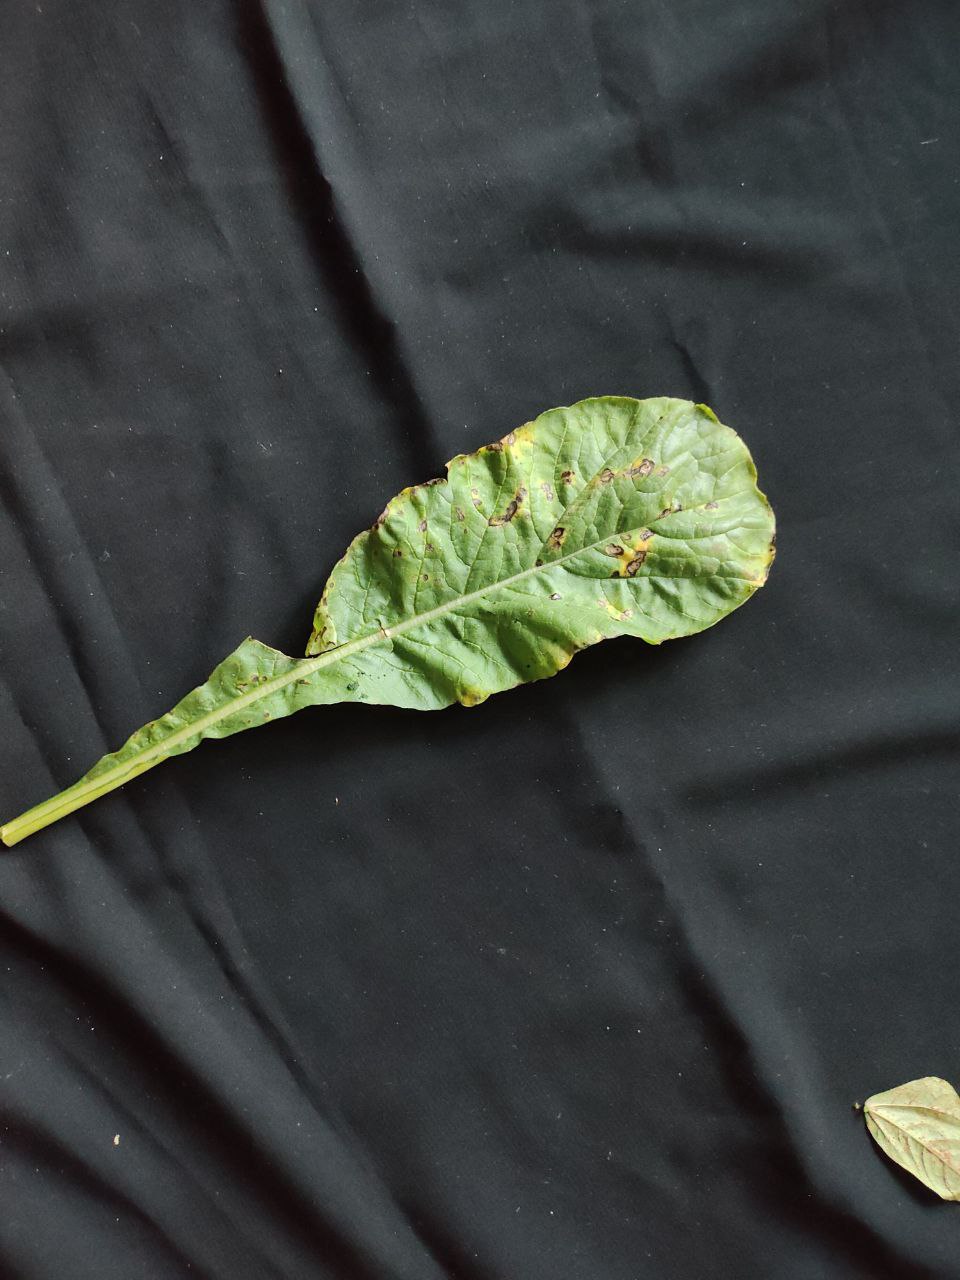
Label: Black leaf spot